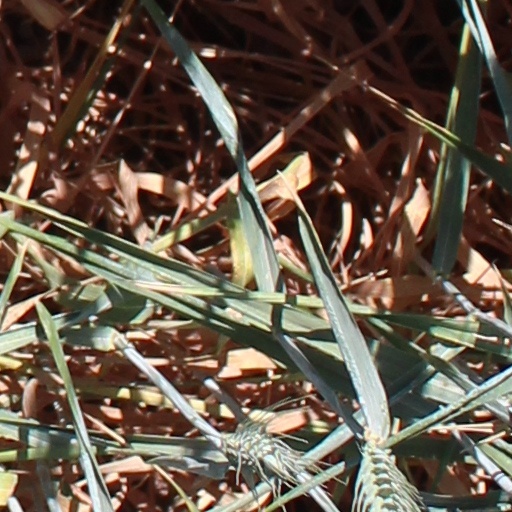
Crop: wheat